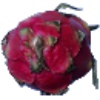
Label: Pitahaya Red 1